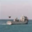
Label: ship